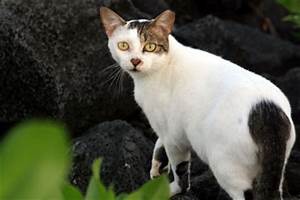
Label: gatto